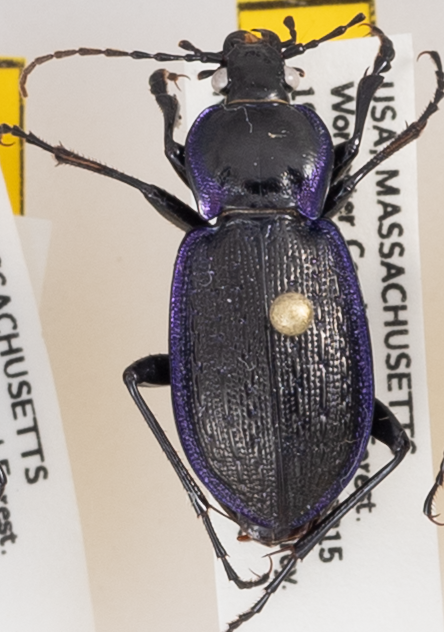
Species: Carabus serratus
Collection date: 2018-06-05
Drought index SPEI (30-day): -1.45
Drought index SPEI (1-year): -0.316
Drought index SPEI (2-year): -0.842